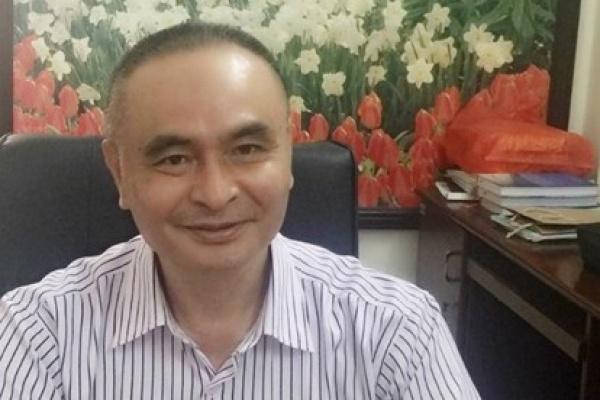
có một bức tranh vẽ những bông hoa ở phía sau lưng người đàn ông